Japan Dirt Classic

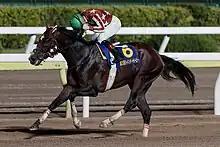
Mick Fire and his jockey, Norifumi Mikamoto, winning the 2023 edition of the race

The is a Domestic Grade 1 flat horse race in Japan for three-year-old thoroughbred colts and fillies run over a distance of 2,000 meters (approximately 1 mile 2 furlongs) at the Oi Racecourse, Shinagawa, Tokyo in early October. It is the third and final leg of the Japanese Triple Crown of Dirt.